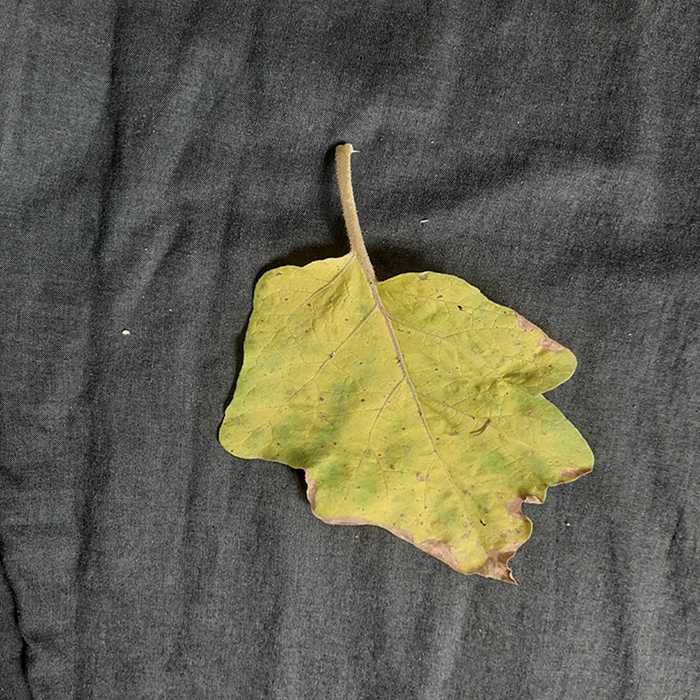
Plant: Eggplant
Label: Eggplant verticillium wilt